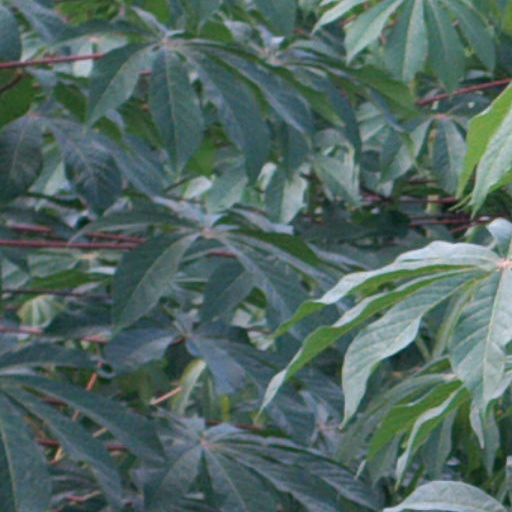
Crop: cassava